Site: brandenburg
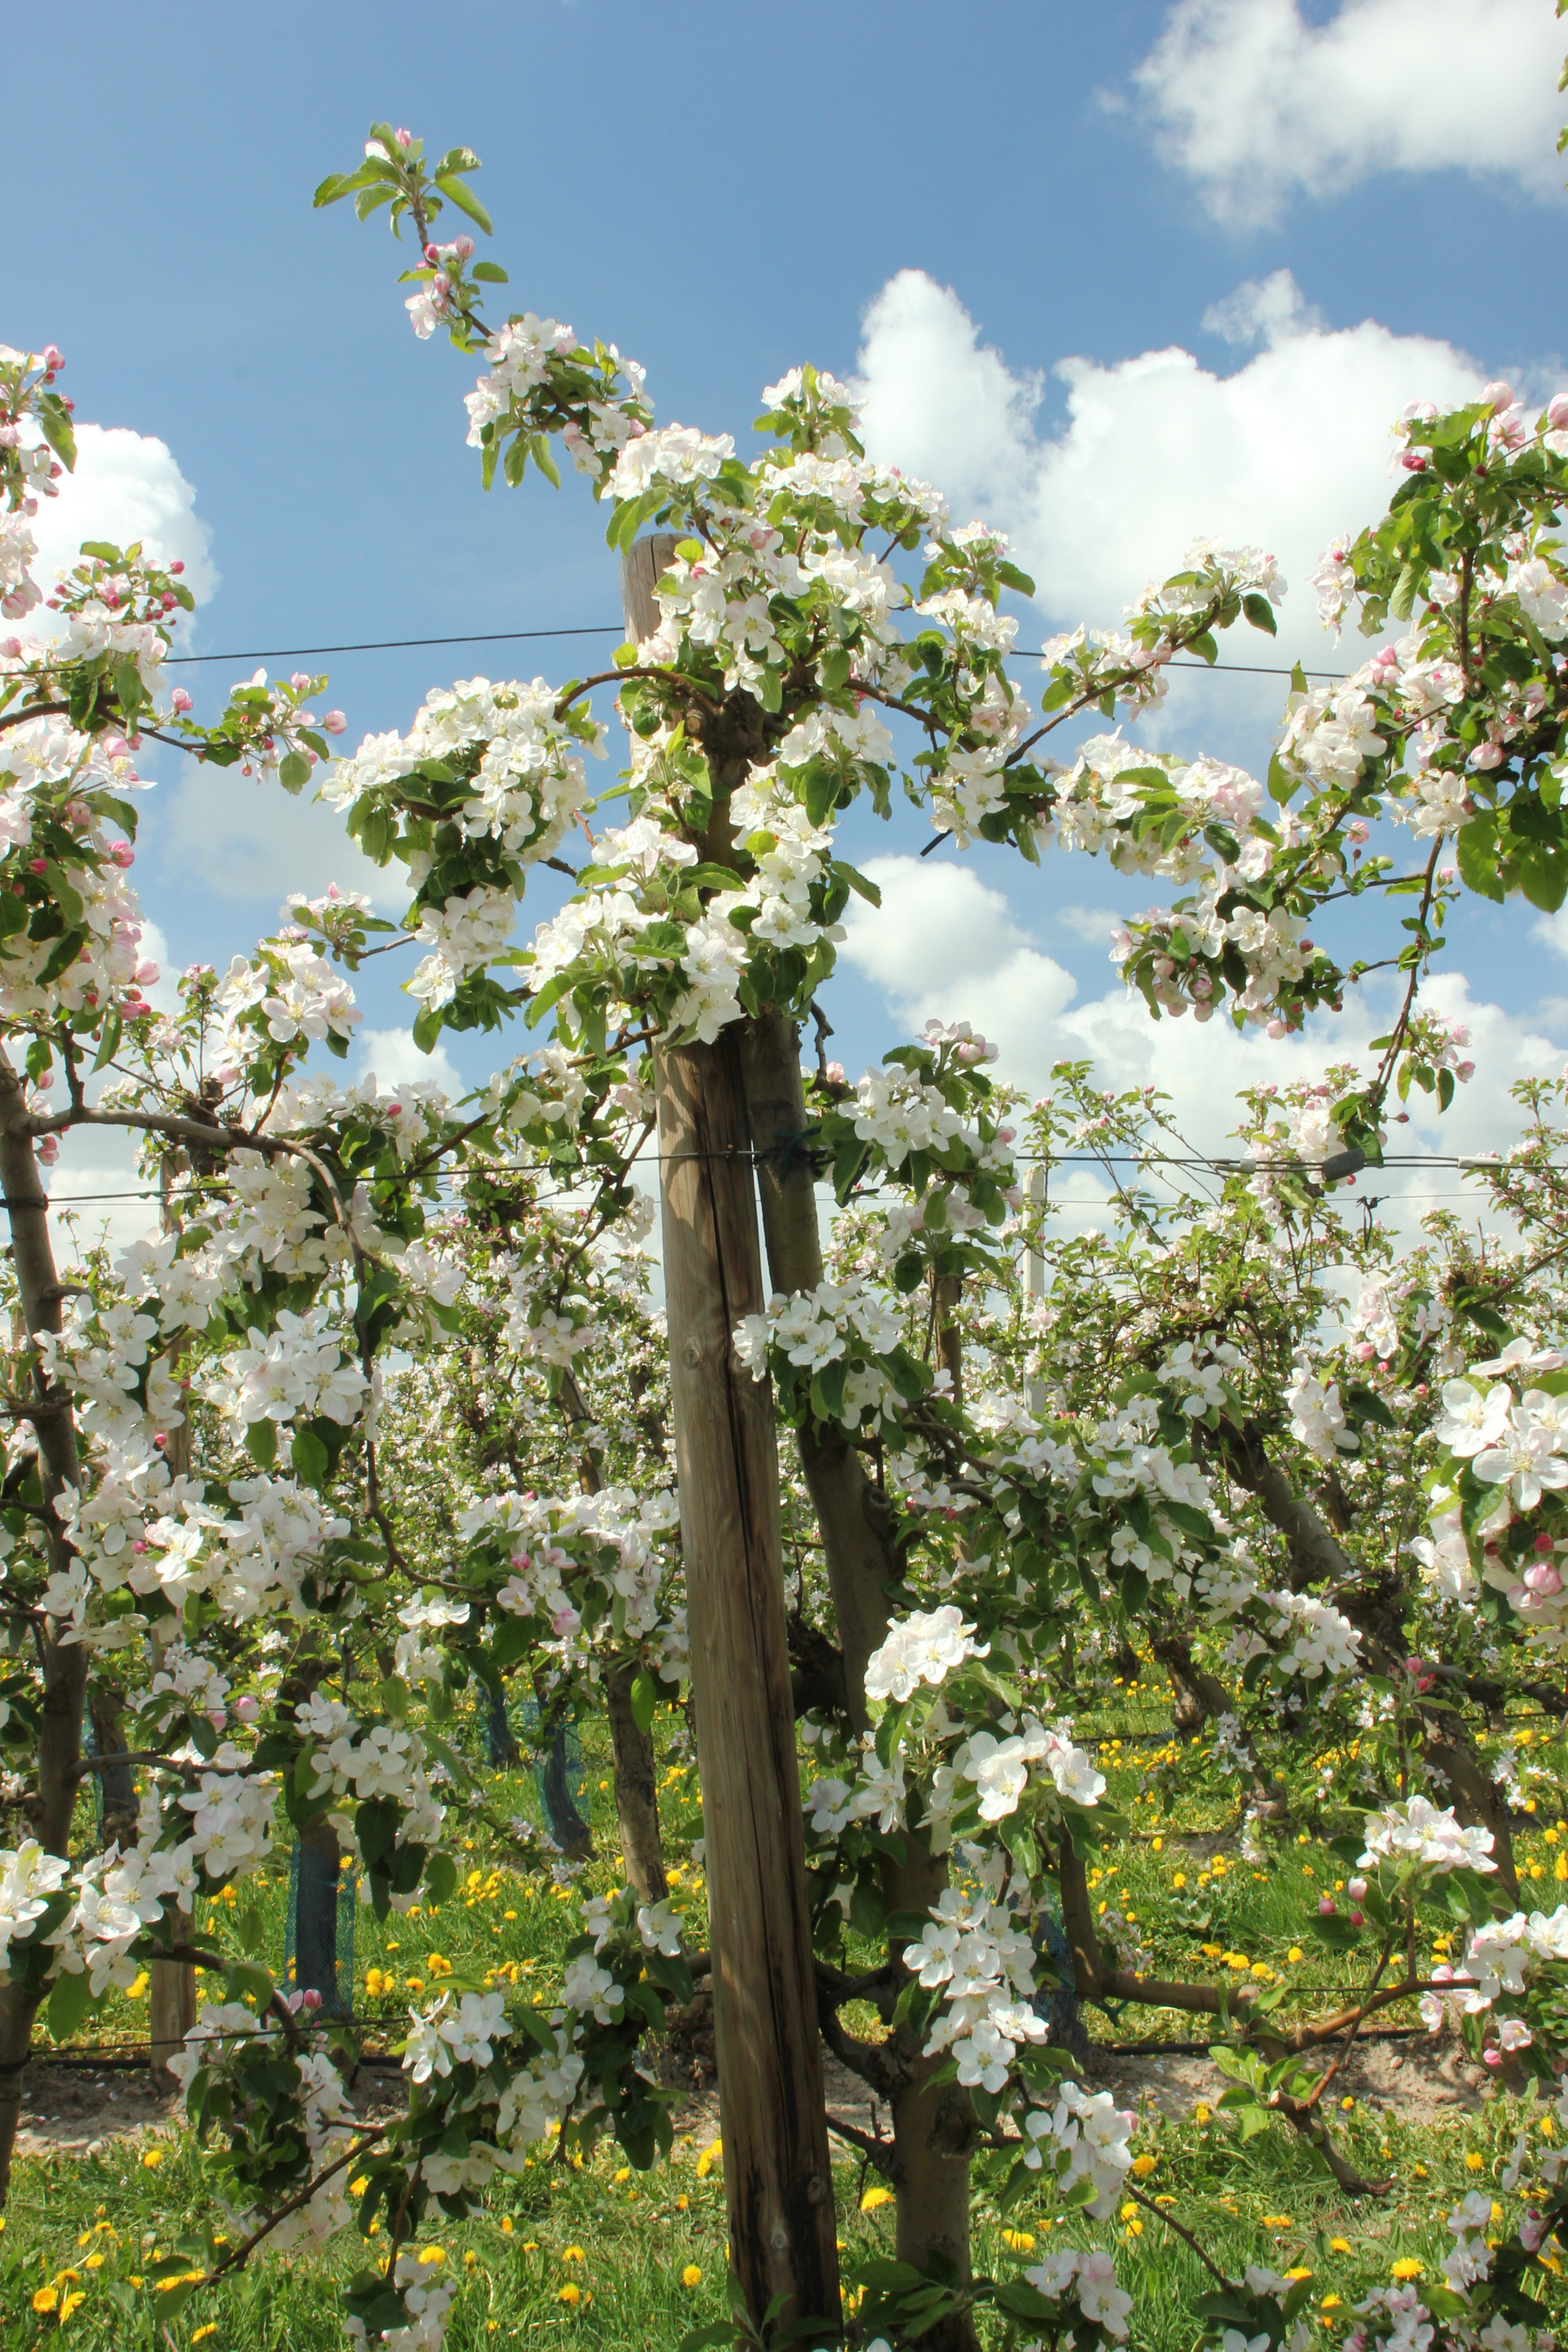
Growth stage (BBCH 65): Flowering